Battle of Lambusart

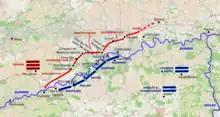
Map showing the positions of the French and Allied troops just before Jourdan took command on 8 June. French divisions are in blue, and Allied forces are in red, showing the main force under Orange and the outpost line stationed to watch the French.

Duhesme and Muller's divisions were placed under the overall command of General Kléber.